Eudromaeosauria

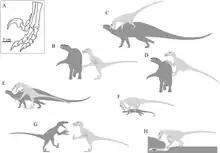
A diagram showing possible functions of the sickle-claw in eudromaeosaurs

Throughout the 1990s and early 2000s, a variety of fossil discoveries from the Yixian and Jiufotang formations demonstrated that many small microraptorian dromaeosaurids were covered in coats of feathers and possessed fully asymmetrical pennaceous wing feathers. Among such discoveries were the small dromaeosaurs "Sinornithosaurus", "Microraptor", "Changyuraptor", "Zhenyuanlong", "Wulong", "Daurlong", and at least one unnamed taxon (specimen IVPP V13476).